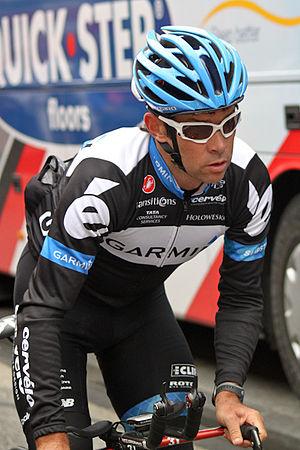
Prologue du Critérium du Dauphiné 2011, Saint Jean de Maurienne
Julian Dean est un coureur cycliste néo-zélandais, professionnel de 1996 à 2012. En 2013, il fait partie de l'encadrement de l'équipe australienne Orica-GreenEDGE, au sein de laquelle il a terminé sa carrière de coureur. Il est actuellement directeur sportif de l'équipe Mitchelton-Scott.